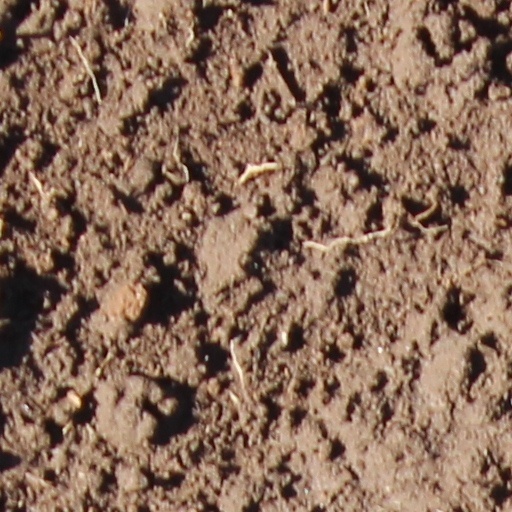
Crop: wheat